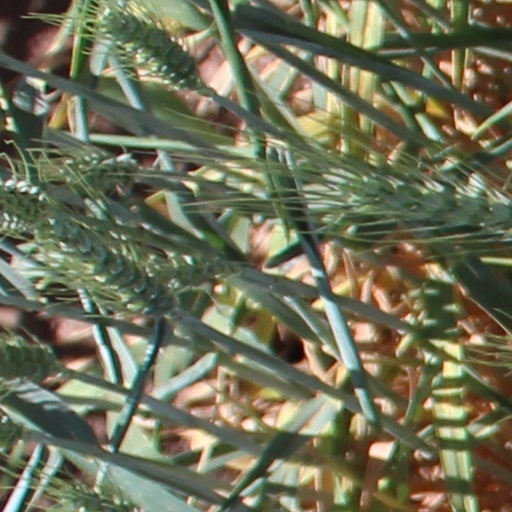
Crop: wheat